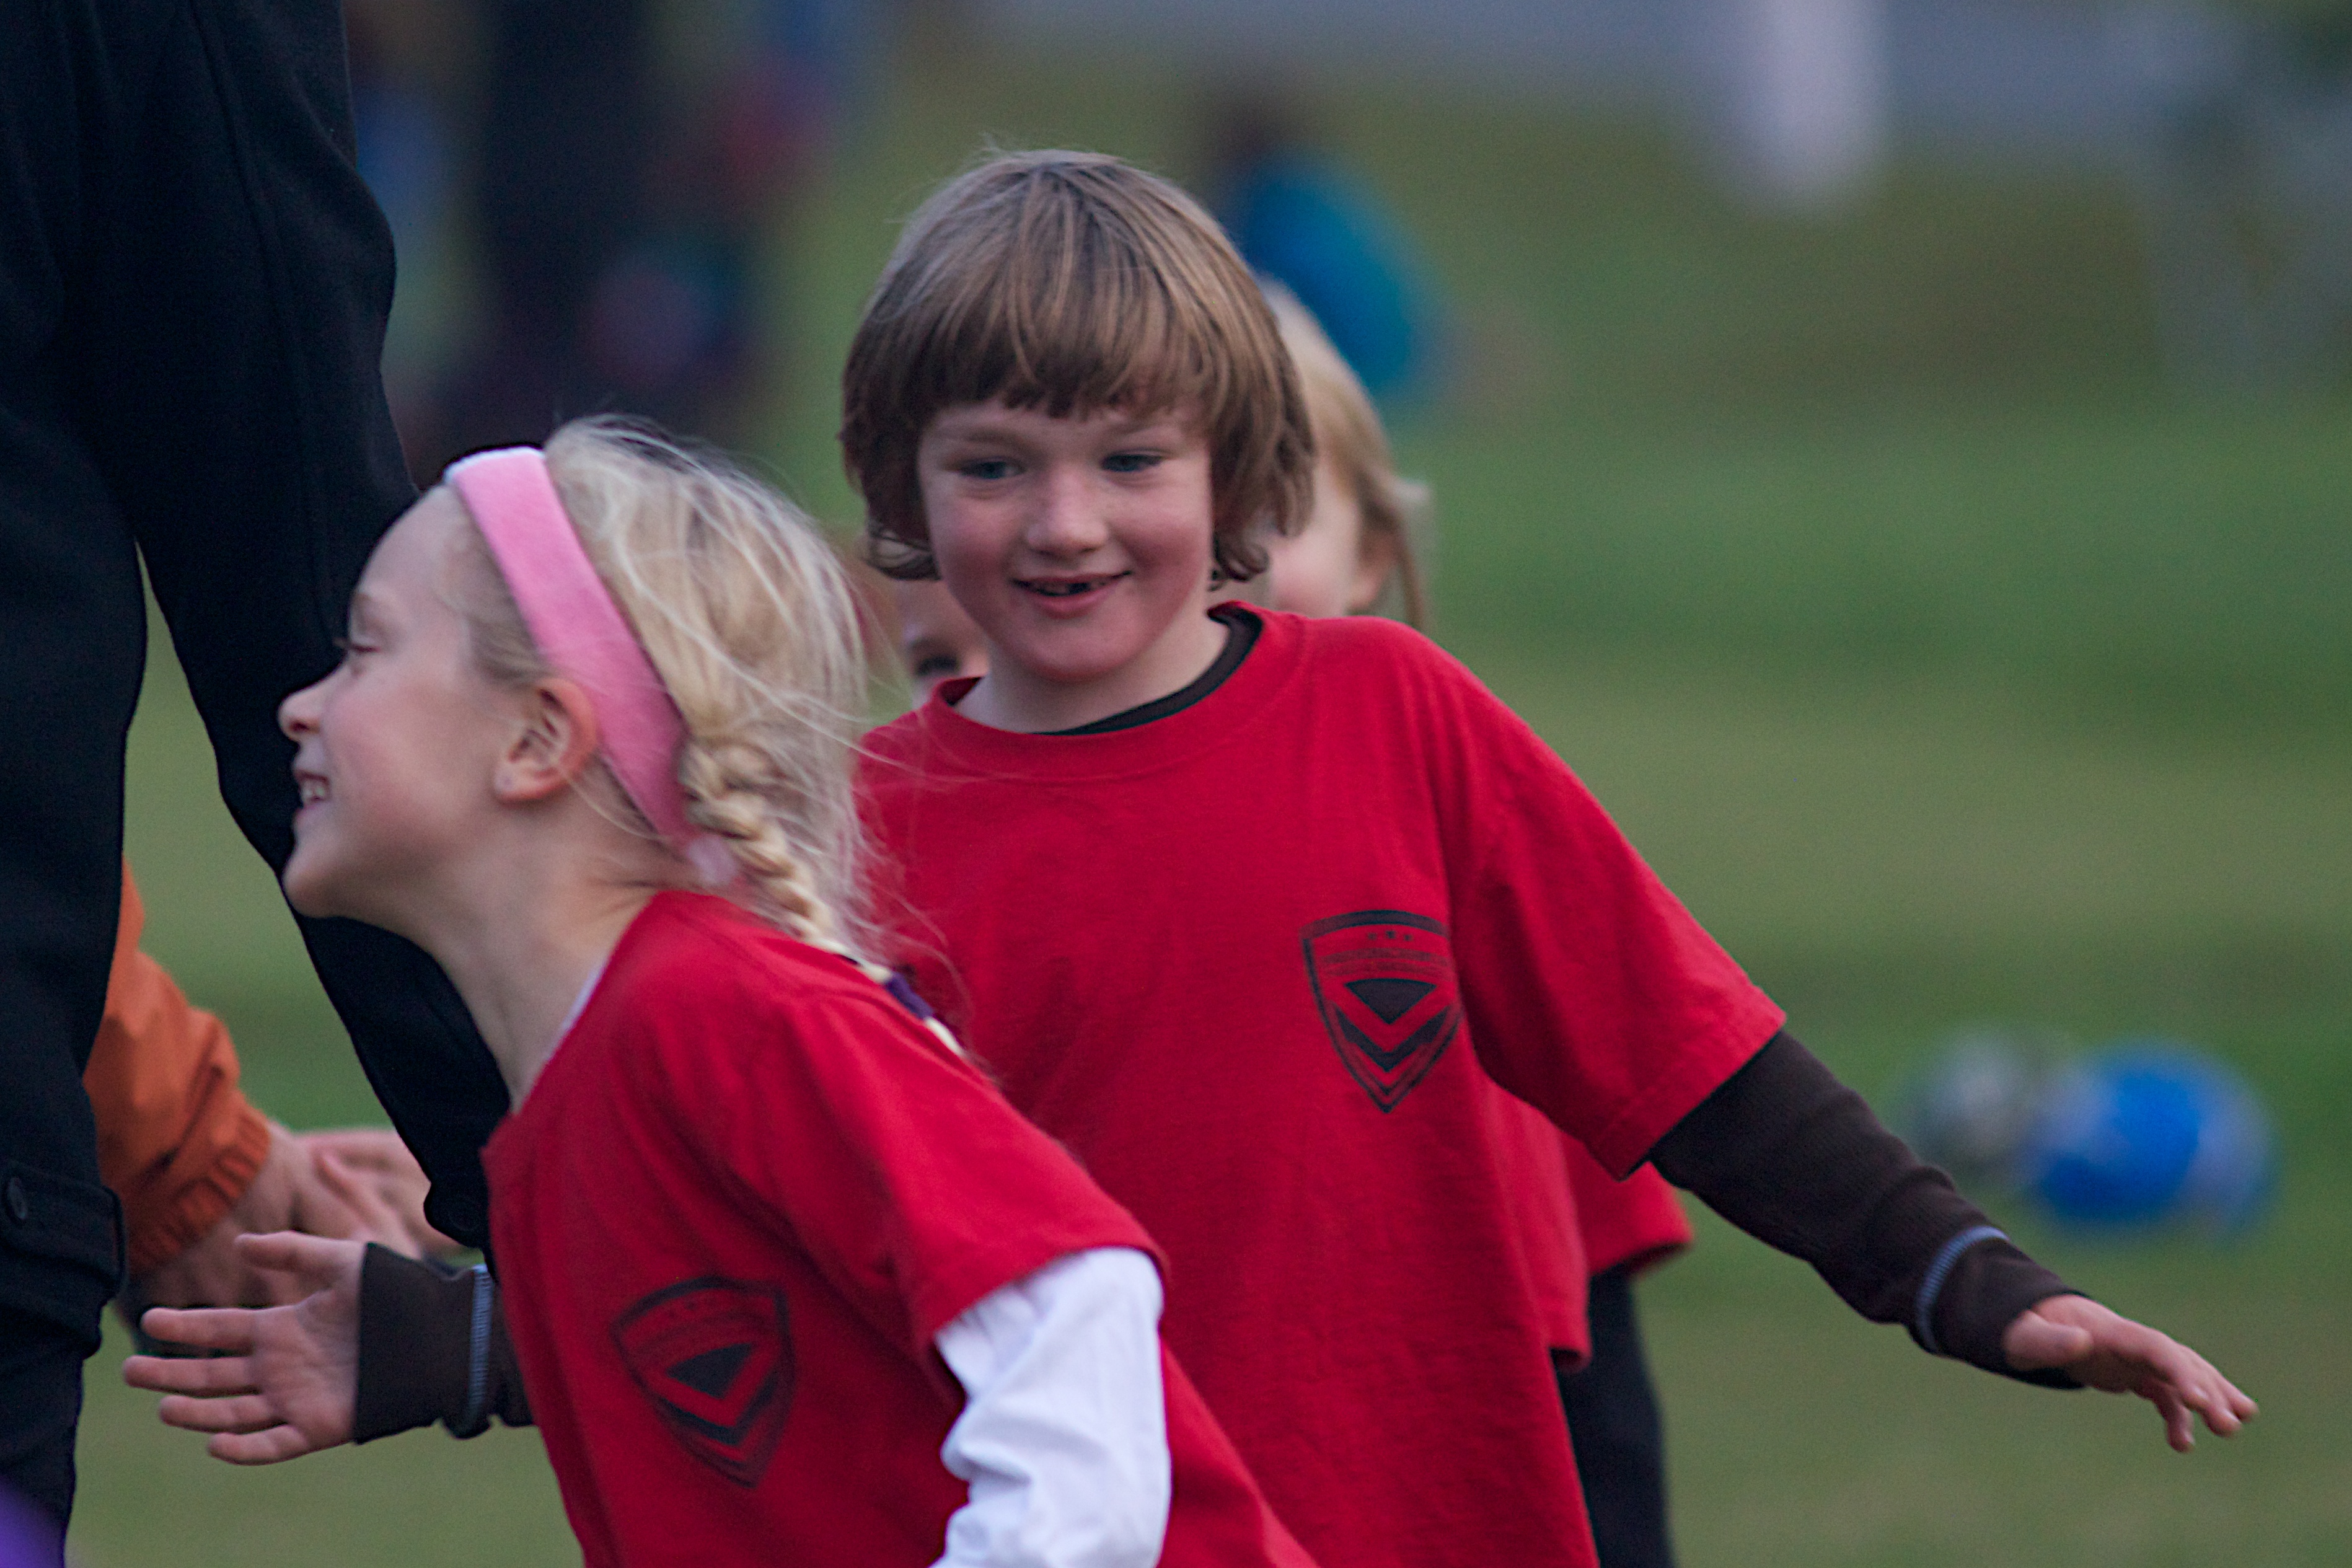
soccer, player, sports, odyssey, football player, competition event